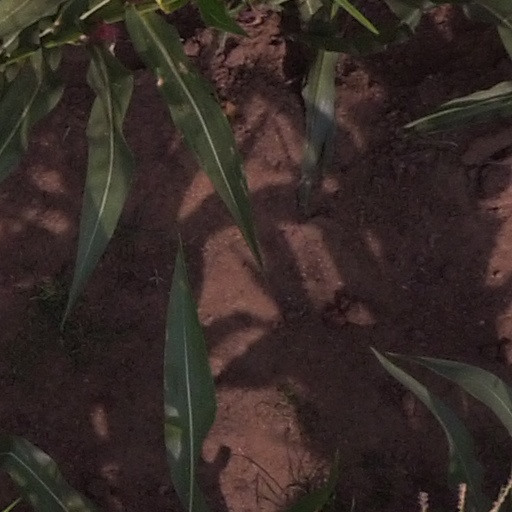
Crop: maize; corn